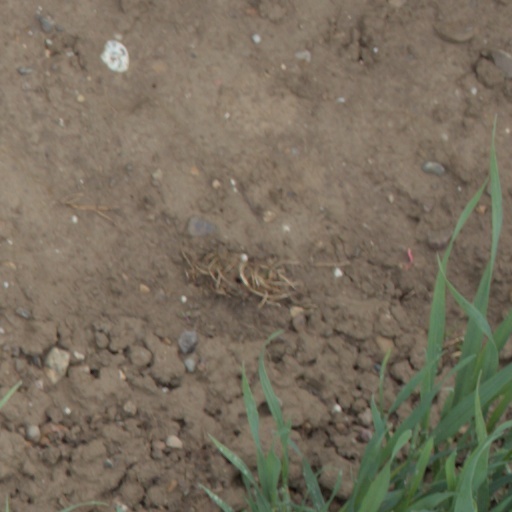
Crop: wheat